Johannes Adam Simon Oertel

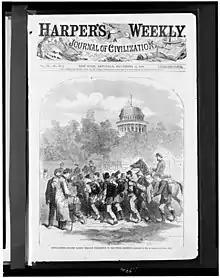
"Convalescent Soldiers Passing Through Washington to Join their Units", 1864

During the American Civil War, Oertel accompanied the Army of Virginia under General Burnside for several months in 1862. His "Virginia Turnpike" and other landscapes were the fruit of his brief military experience. He painted some historical battle scenes, including one of the American Revolutionary War's Battle of Sullivan's Island, and some illustrations for "Harper's Weekly", including a cover for the magazine's November 15, 1864 issue, "Convalescent Soldiers Passing through Washington, DC, to Re-join their Units" and "The Union Scout".